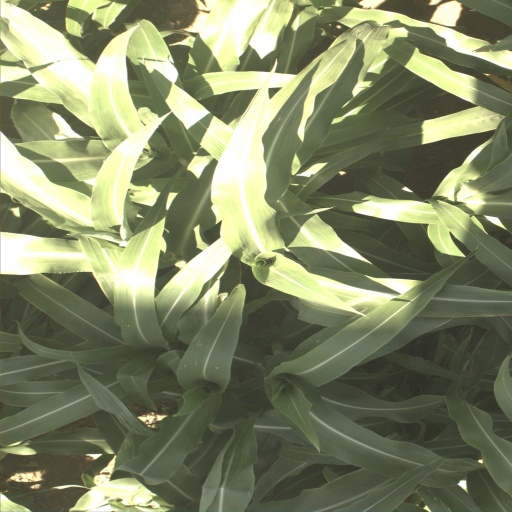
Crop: sorghum